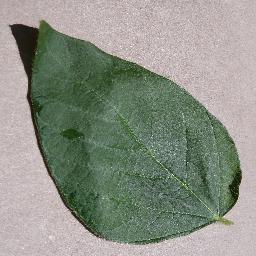
Label: Soybean___healthy